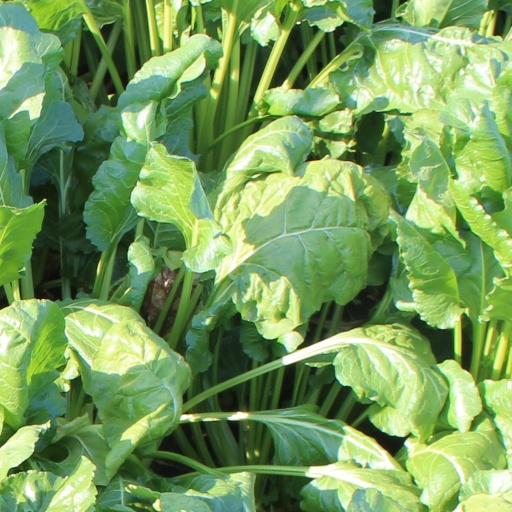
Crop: sugar beet